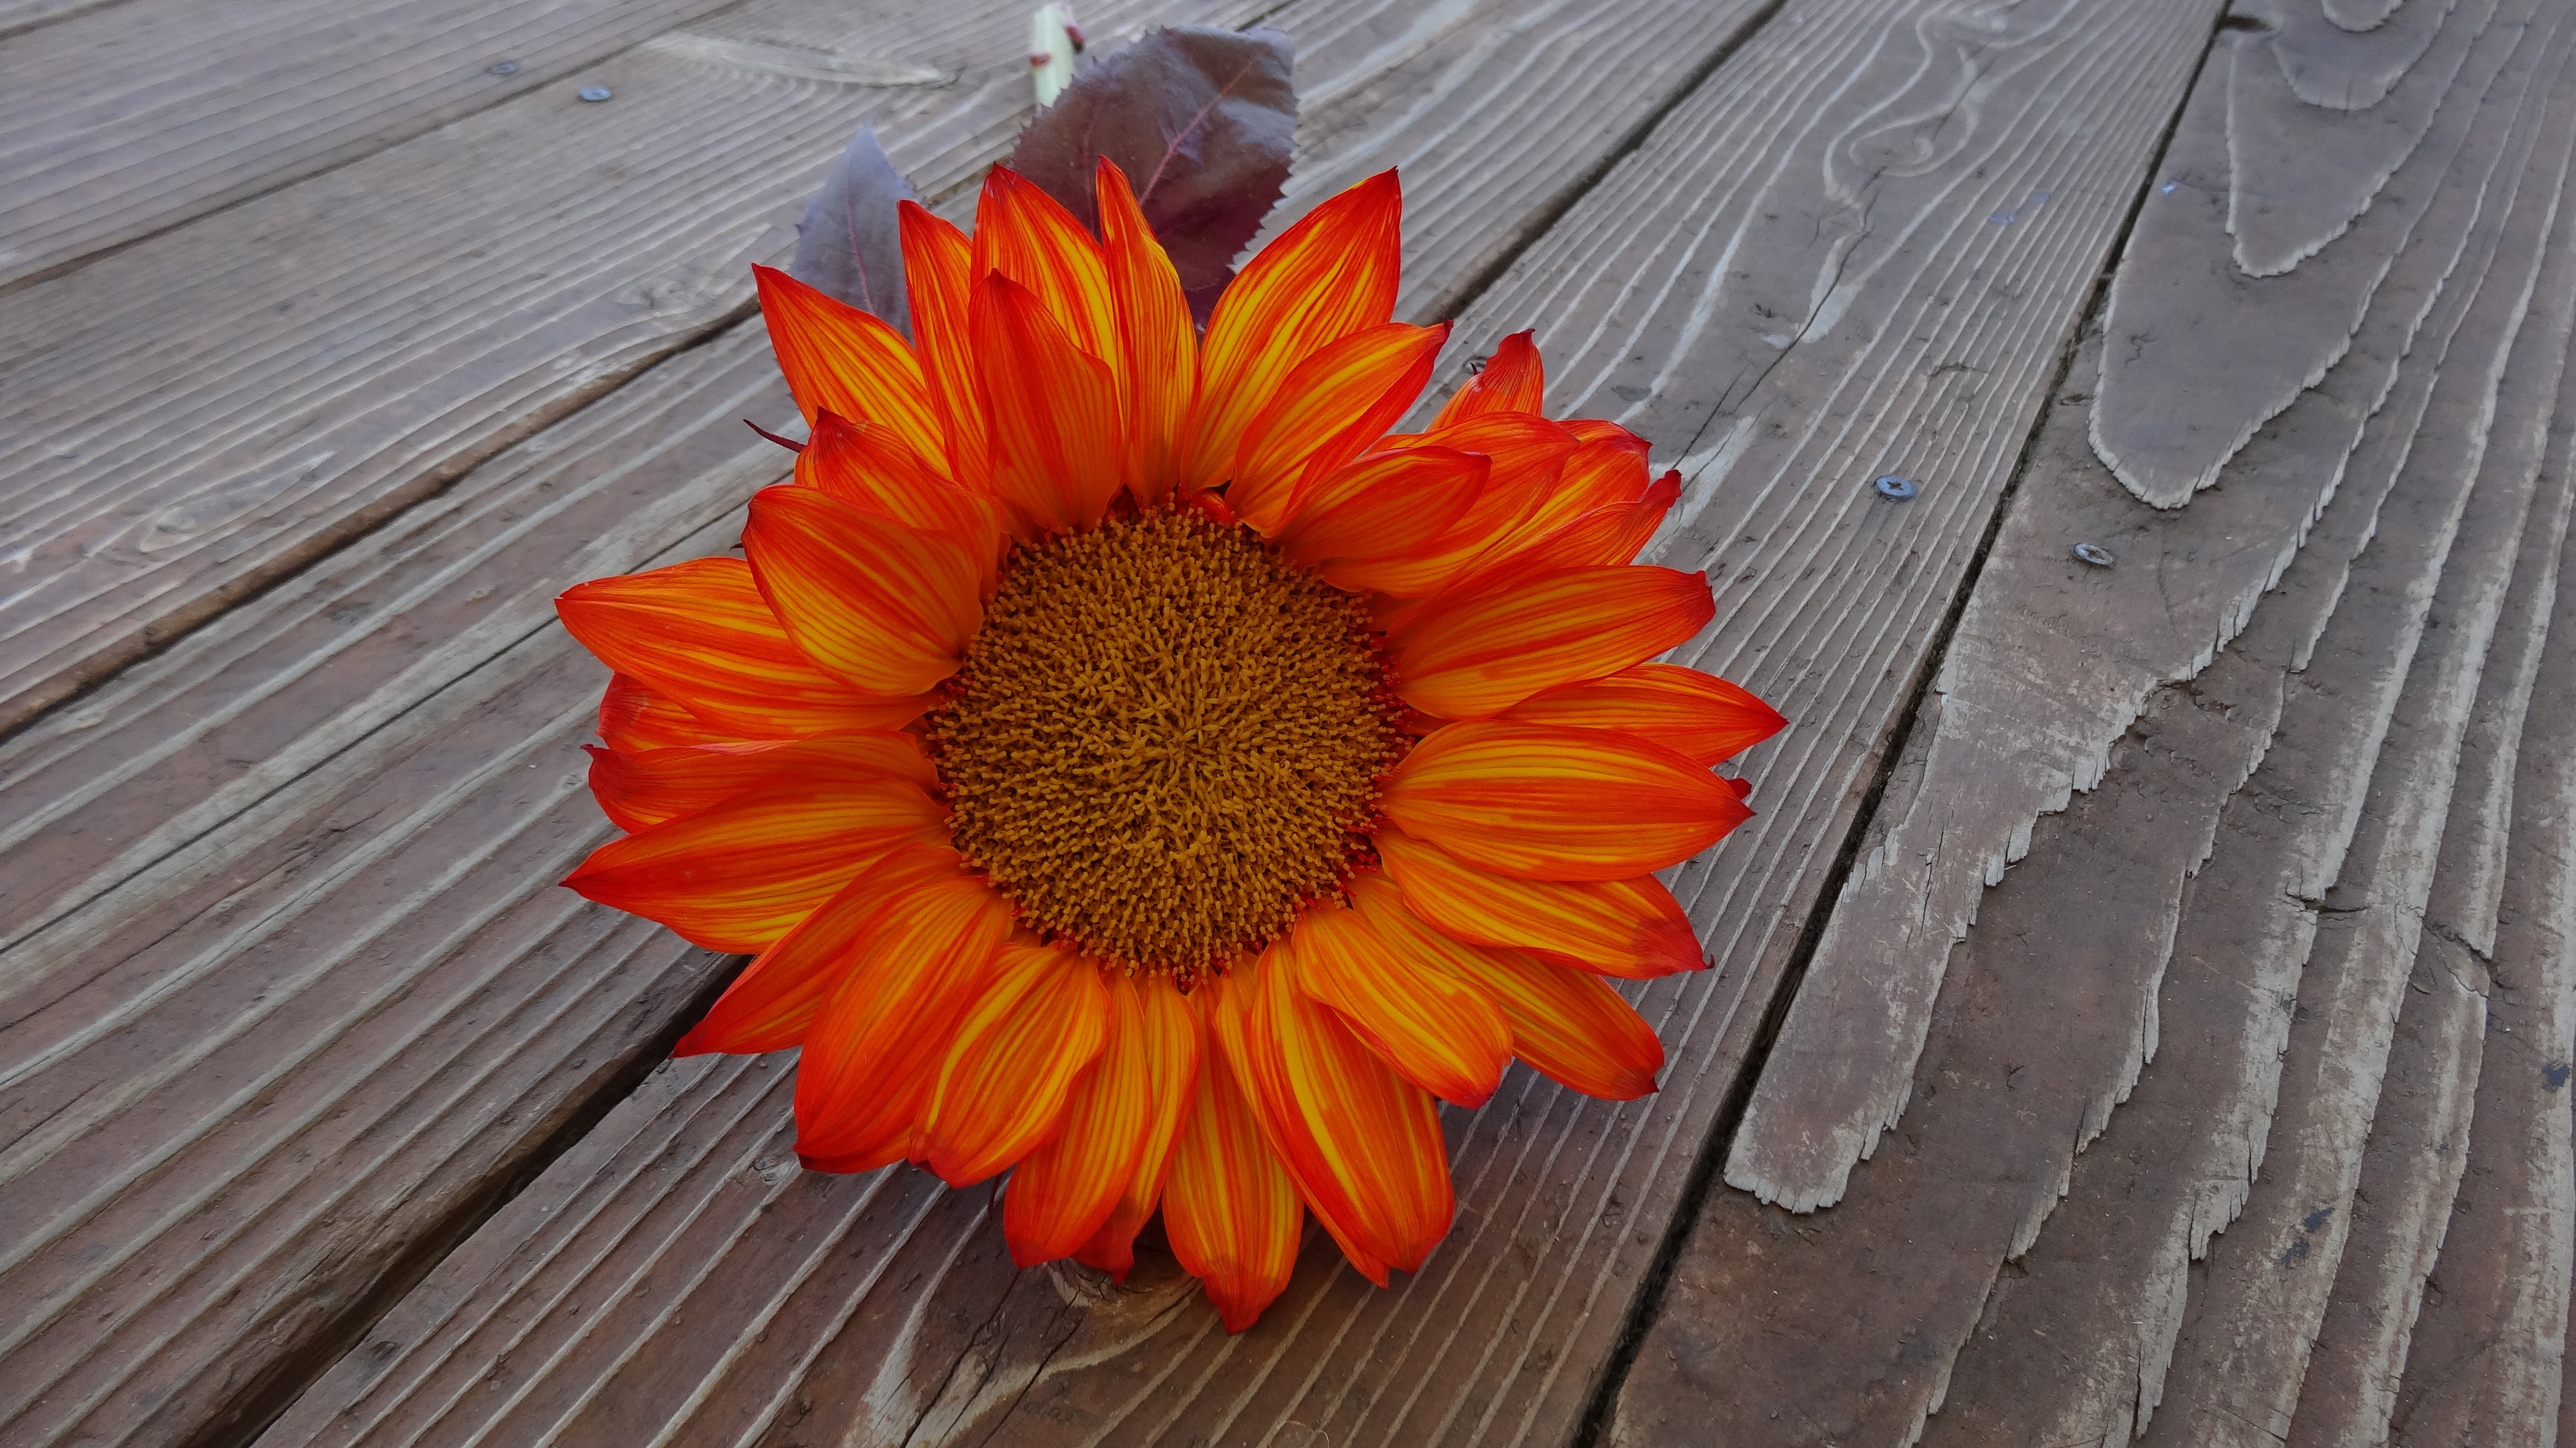
outdoor, blossom, growth, stem, flower, petal, bloom, country, floral, environment, decoration, rural, orange, spring, harvest, natural, autumn, fresh, botany, agriculture, garden, decor, flora, season, botanical, sprout, sunflower, life, freshness, ecology, thanksgiving, scene, gerbera, exotic, vibrant, traditional, vitality, daisy family, fragility, still life photography